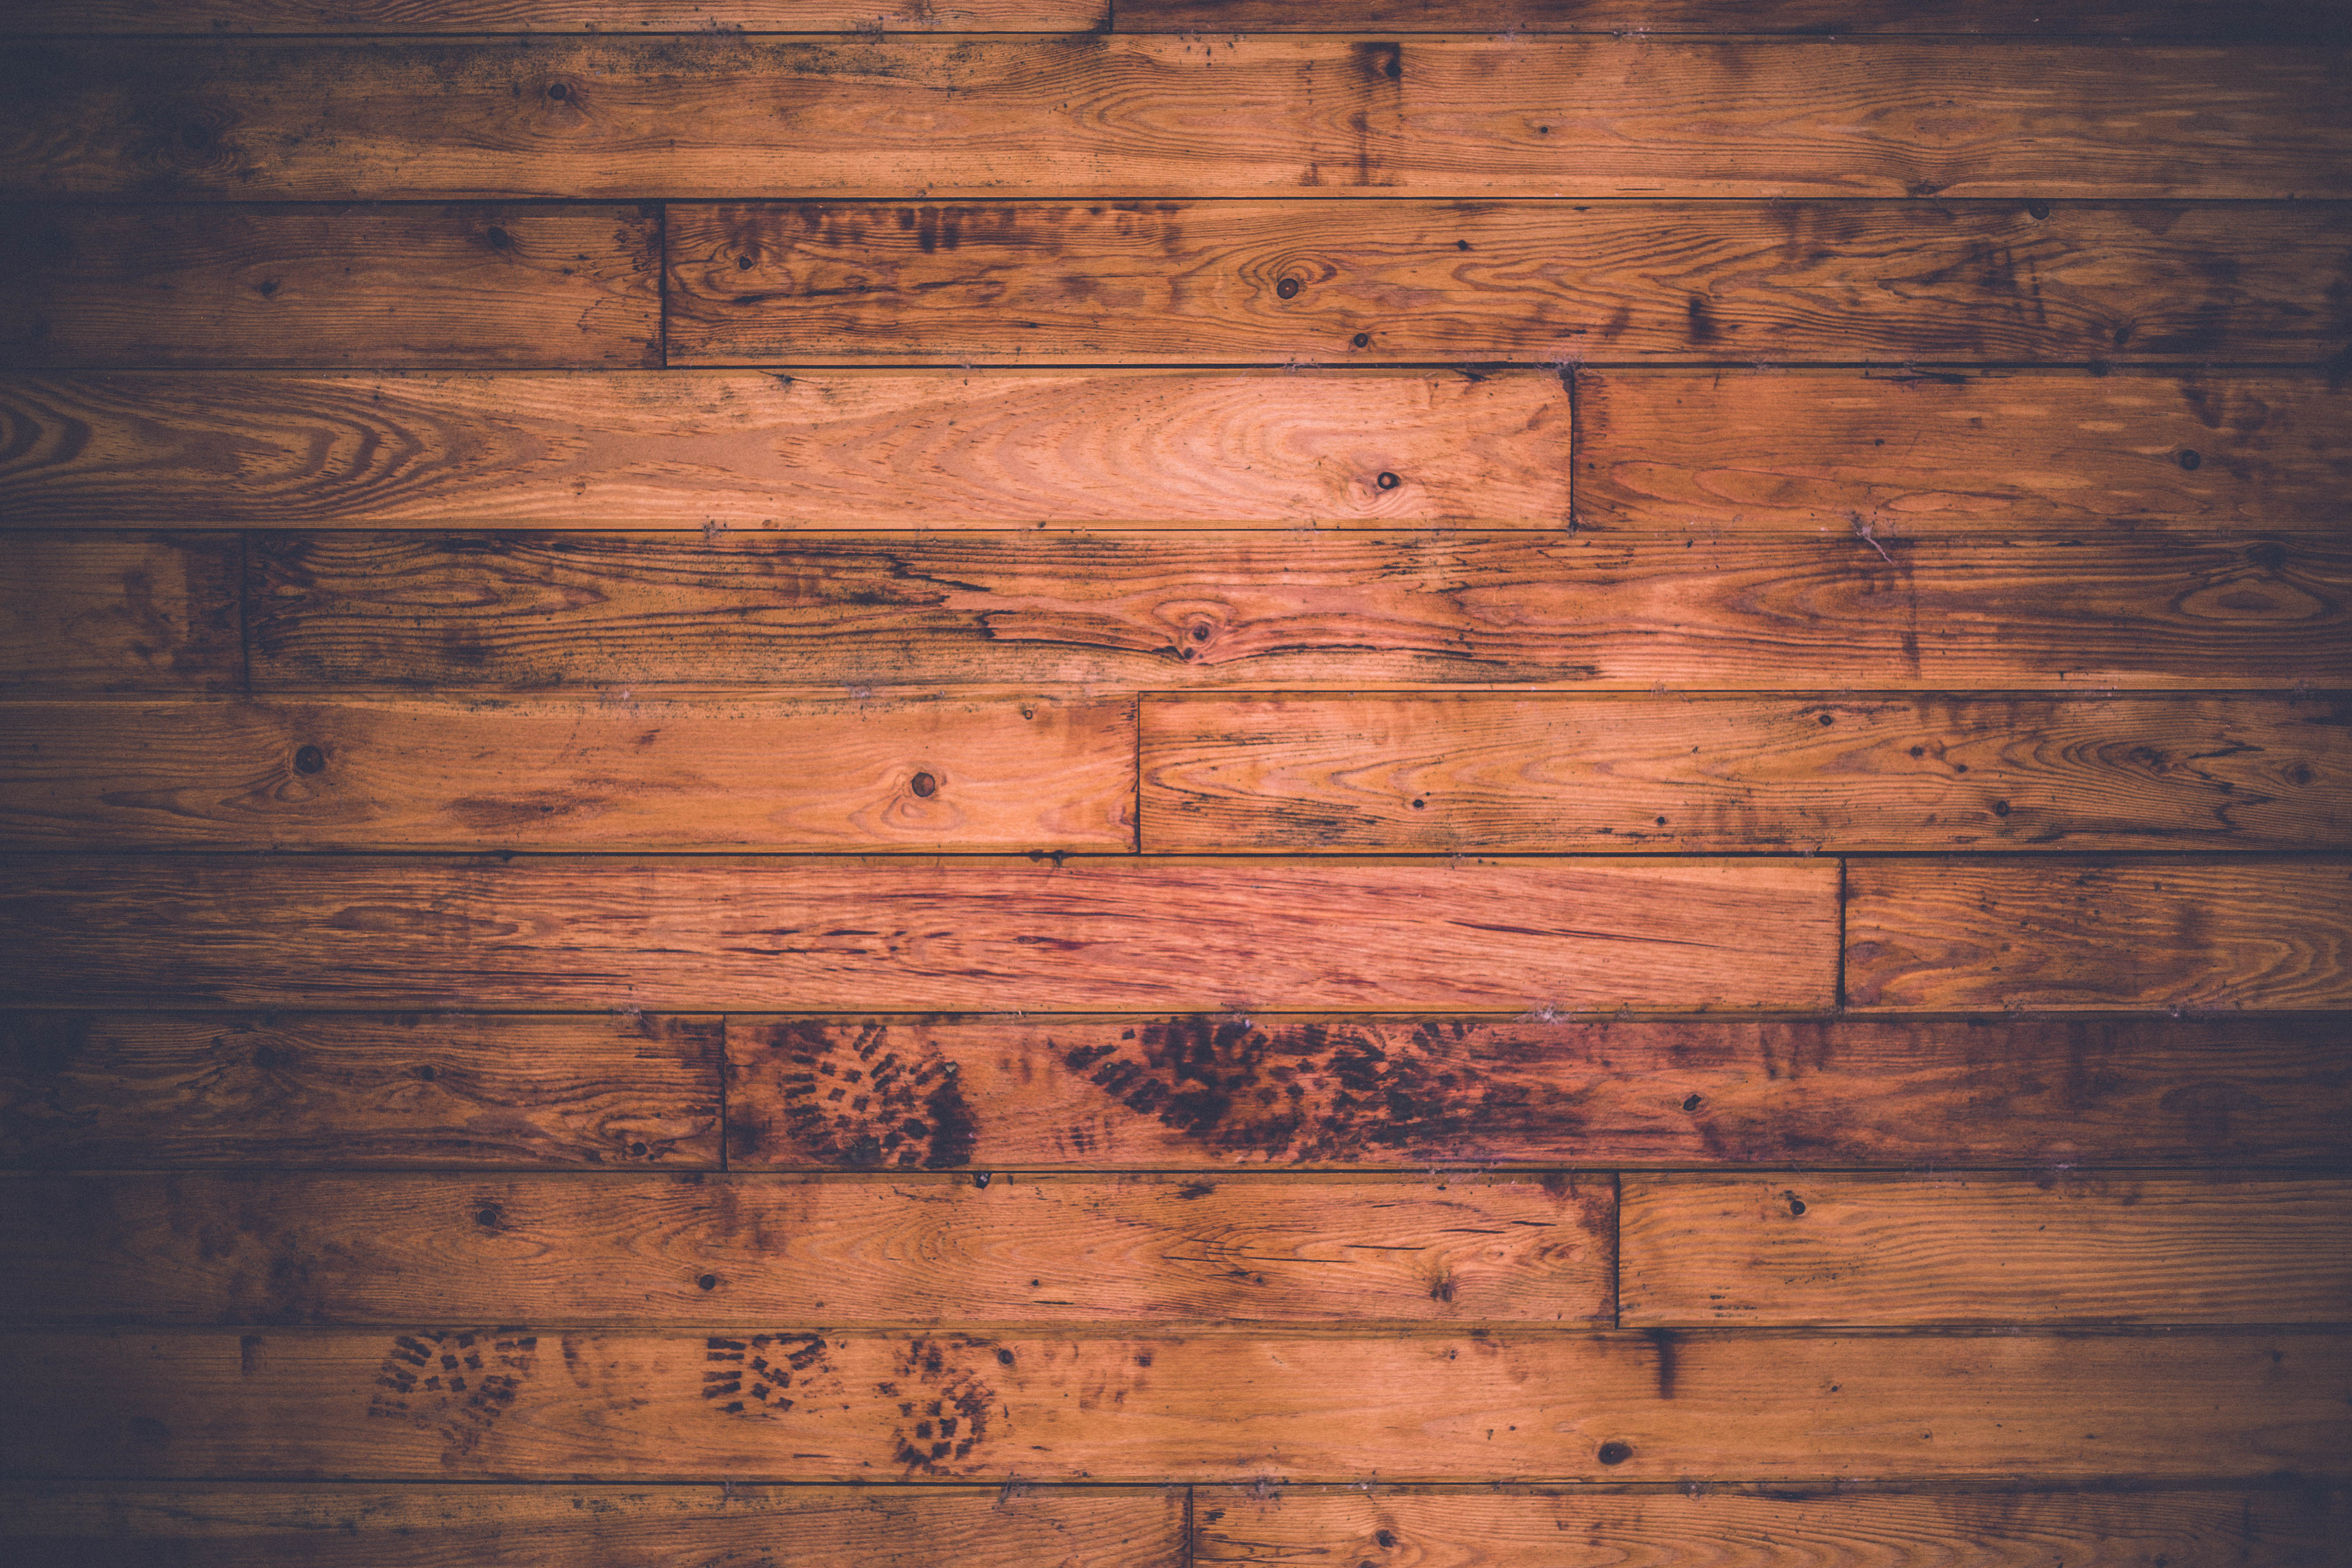
wood, texture, plank, floor, wall, pattern, woodgrain, publicdomain, background, hardwood, planks, flooring, woodflooring, wood flooring, man made object, laminate flooring, wood stain